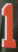
Number: 1